Fernando Valenzuela

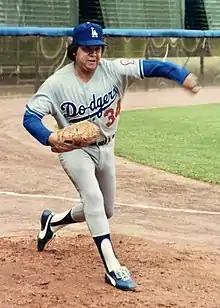
Valenzuela warming up for the Los Angeles Dodgers in 1981

Following his successful stint as a reliever in 1980, Valenzuela transitioned to a full-time starter role in his 1981 rookie season. He was unexpectedly named the Dodgers' Opening Day starter as a rookie after Jerry Reuss was injured 24 hours before his scheduled start, and Burt Hooton was not ready to fill in. At first, Valenzuela did not think manager Tommy Lasorda was serious. However, he filled in and shut out the Houston Astros 2–0. He was the first rookie to start Opening Day for the Dodgers.